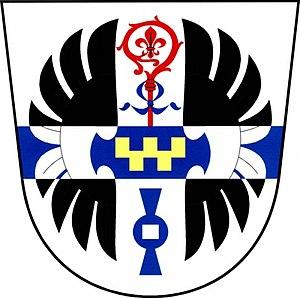
Předenice est une commune du district de Plzeň-Sud, dans la région de Plzeň, en République tchèque. Sa population s'élevait à 230 habitants en 2018.